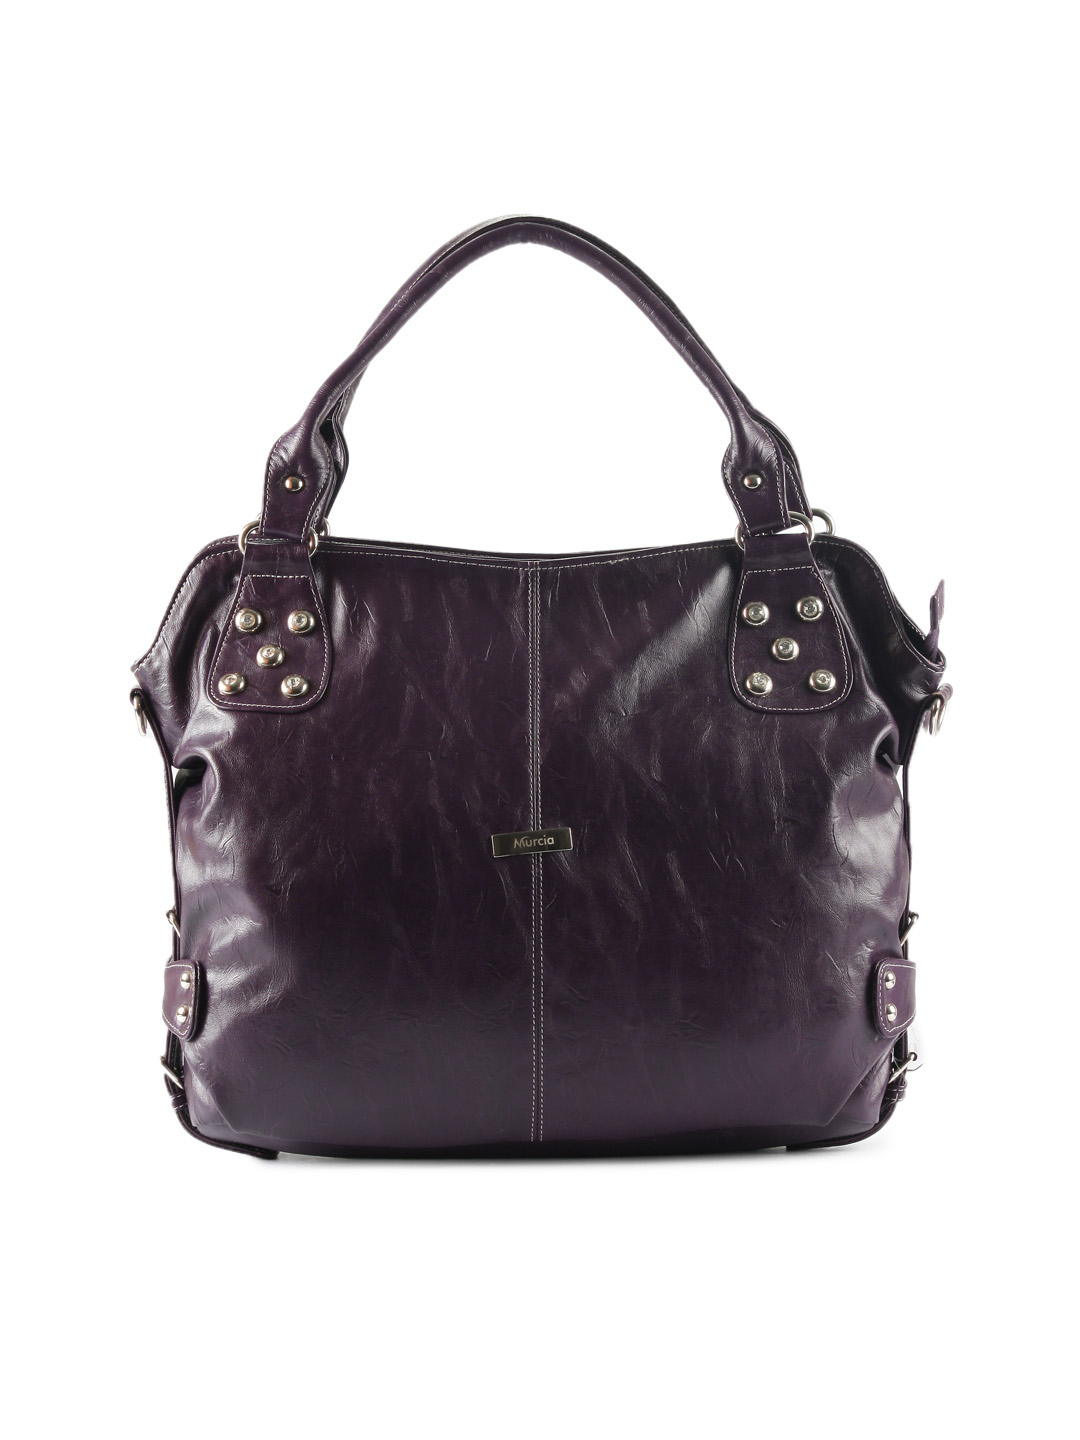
Murcia Women Casual Purple Handbag
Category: Accessories / Bags / Handbags
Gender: Women
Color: Purple
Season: Winter 2015
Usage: Casual